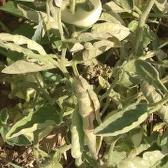
Crop: Tomato
Condition: virosis-d